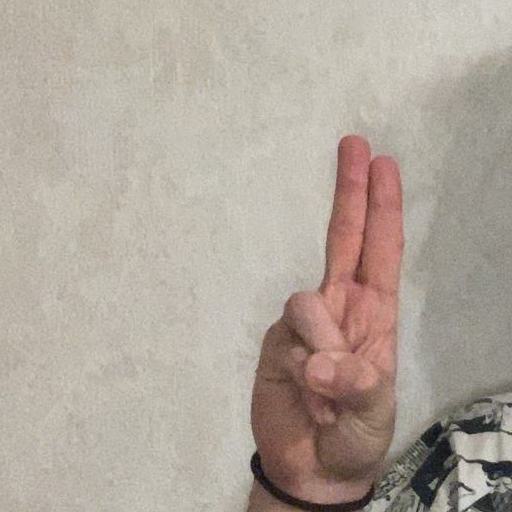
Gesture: two_up